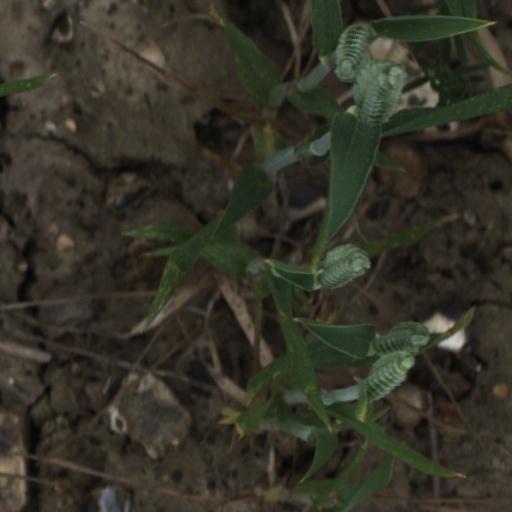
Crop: wheat